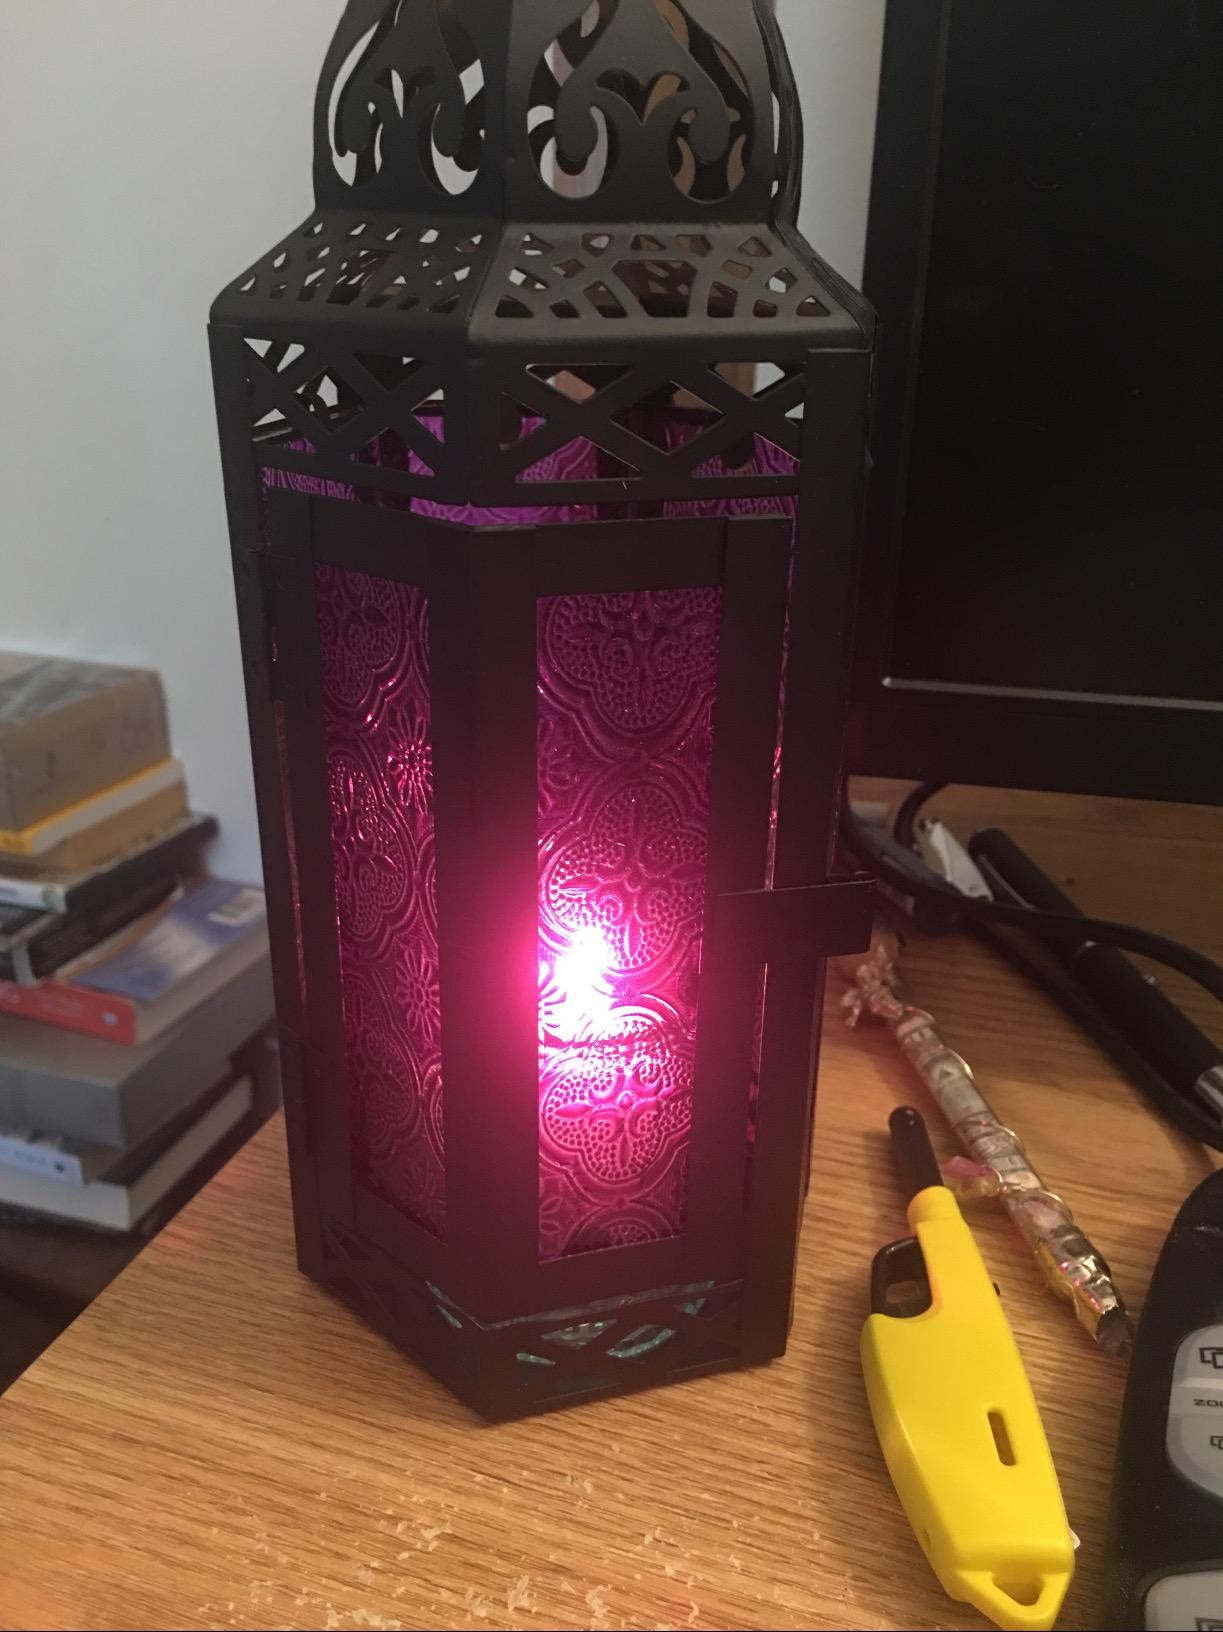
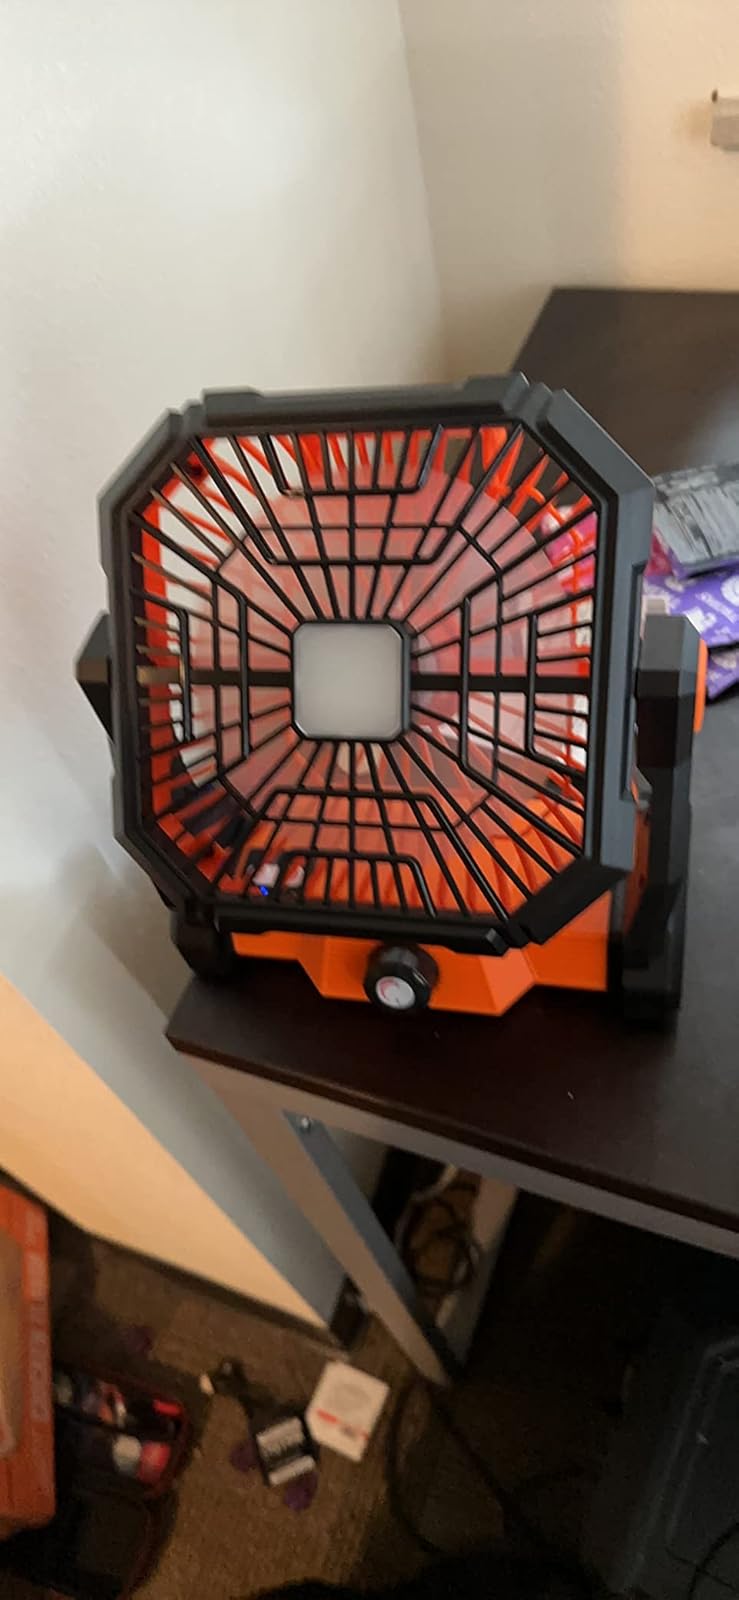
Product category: lantern
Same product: no